Maria de Ventadorn

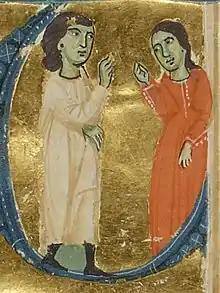
Gaucelm Faidit and Marie de Ventadour in a 13th century chansonnier.

Maria de Ventadorn (or Ventedorn) was a patron of troubadour poetry at the end of the 12th century.